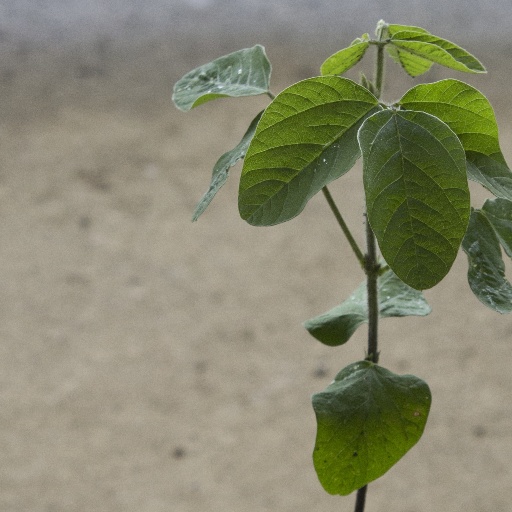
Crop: soybean